Havenga prize

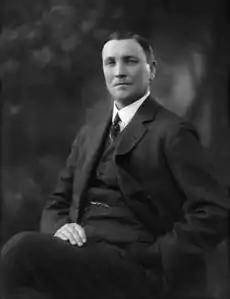
Nicolaas Christiaan Havenga (1882–1957)

The Havenga Prize ("Havengaprys" in Afrikaans) is a prize awarded annually by the "Suid-Afrikaanse Akademie vir Wetenskap en Kuns" (South African Academy for Science and Arts) to a candidate for original research in the Sciences since 1945. Candidates are judged on the quality of research publications and evidence of the promotion of Afrikaans. The Havenga prize can only be awarded to a person once, but can be awarded posthumously.